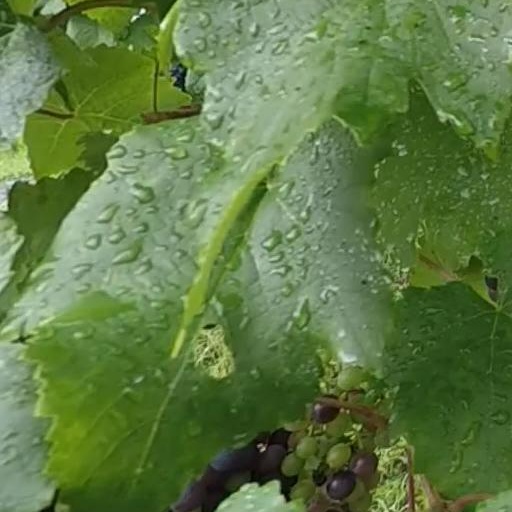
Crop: grape